Ujjayanta Palace

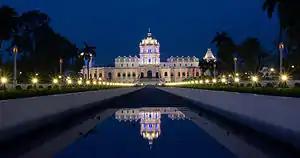
Ujjayanta Palace at night, 2014

The palace was designed by Sir Alexander Martin of the Martin and Burn Company in the Indo-saracenic style, showing a mix of Mughal, Roman and British influences. The two-storied palace has three large domes, the largest of which is high, and which rests atop a four-storied central tower. The Ujjayanta Palace compound covers an area of approximately and includes public rooms such as the throne room, durbar hall, library and reception hall.